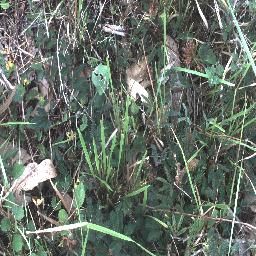
Label: negative